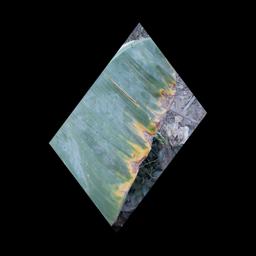
Label: POTASSIUM DEFICIENCY